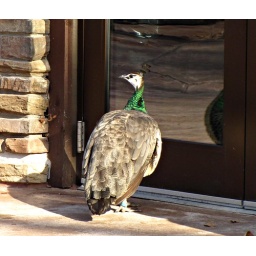
This peahen appeared to be facinated by her reflection in the glass of the door